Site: brandenburg
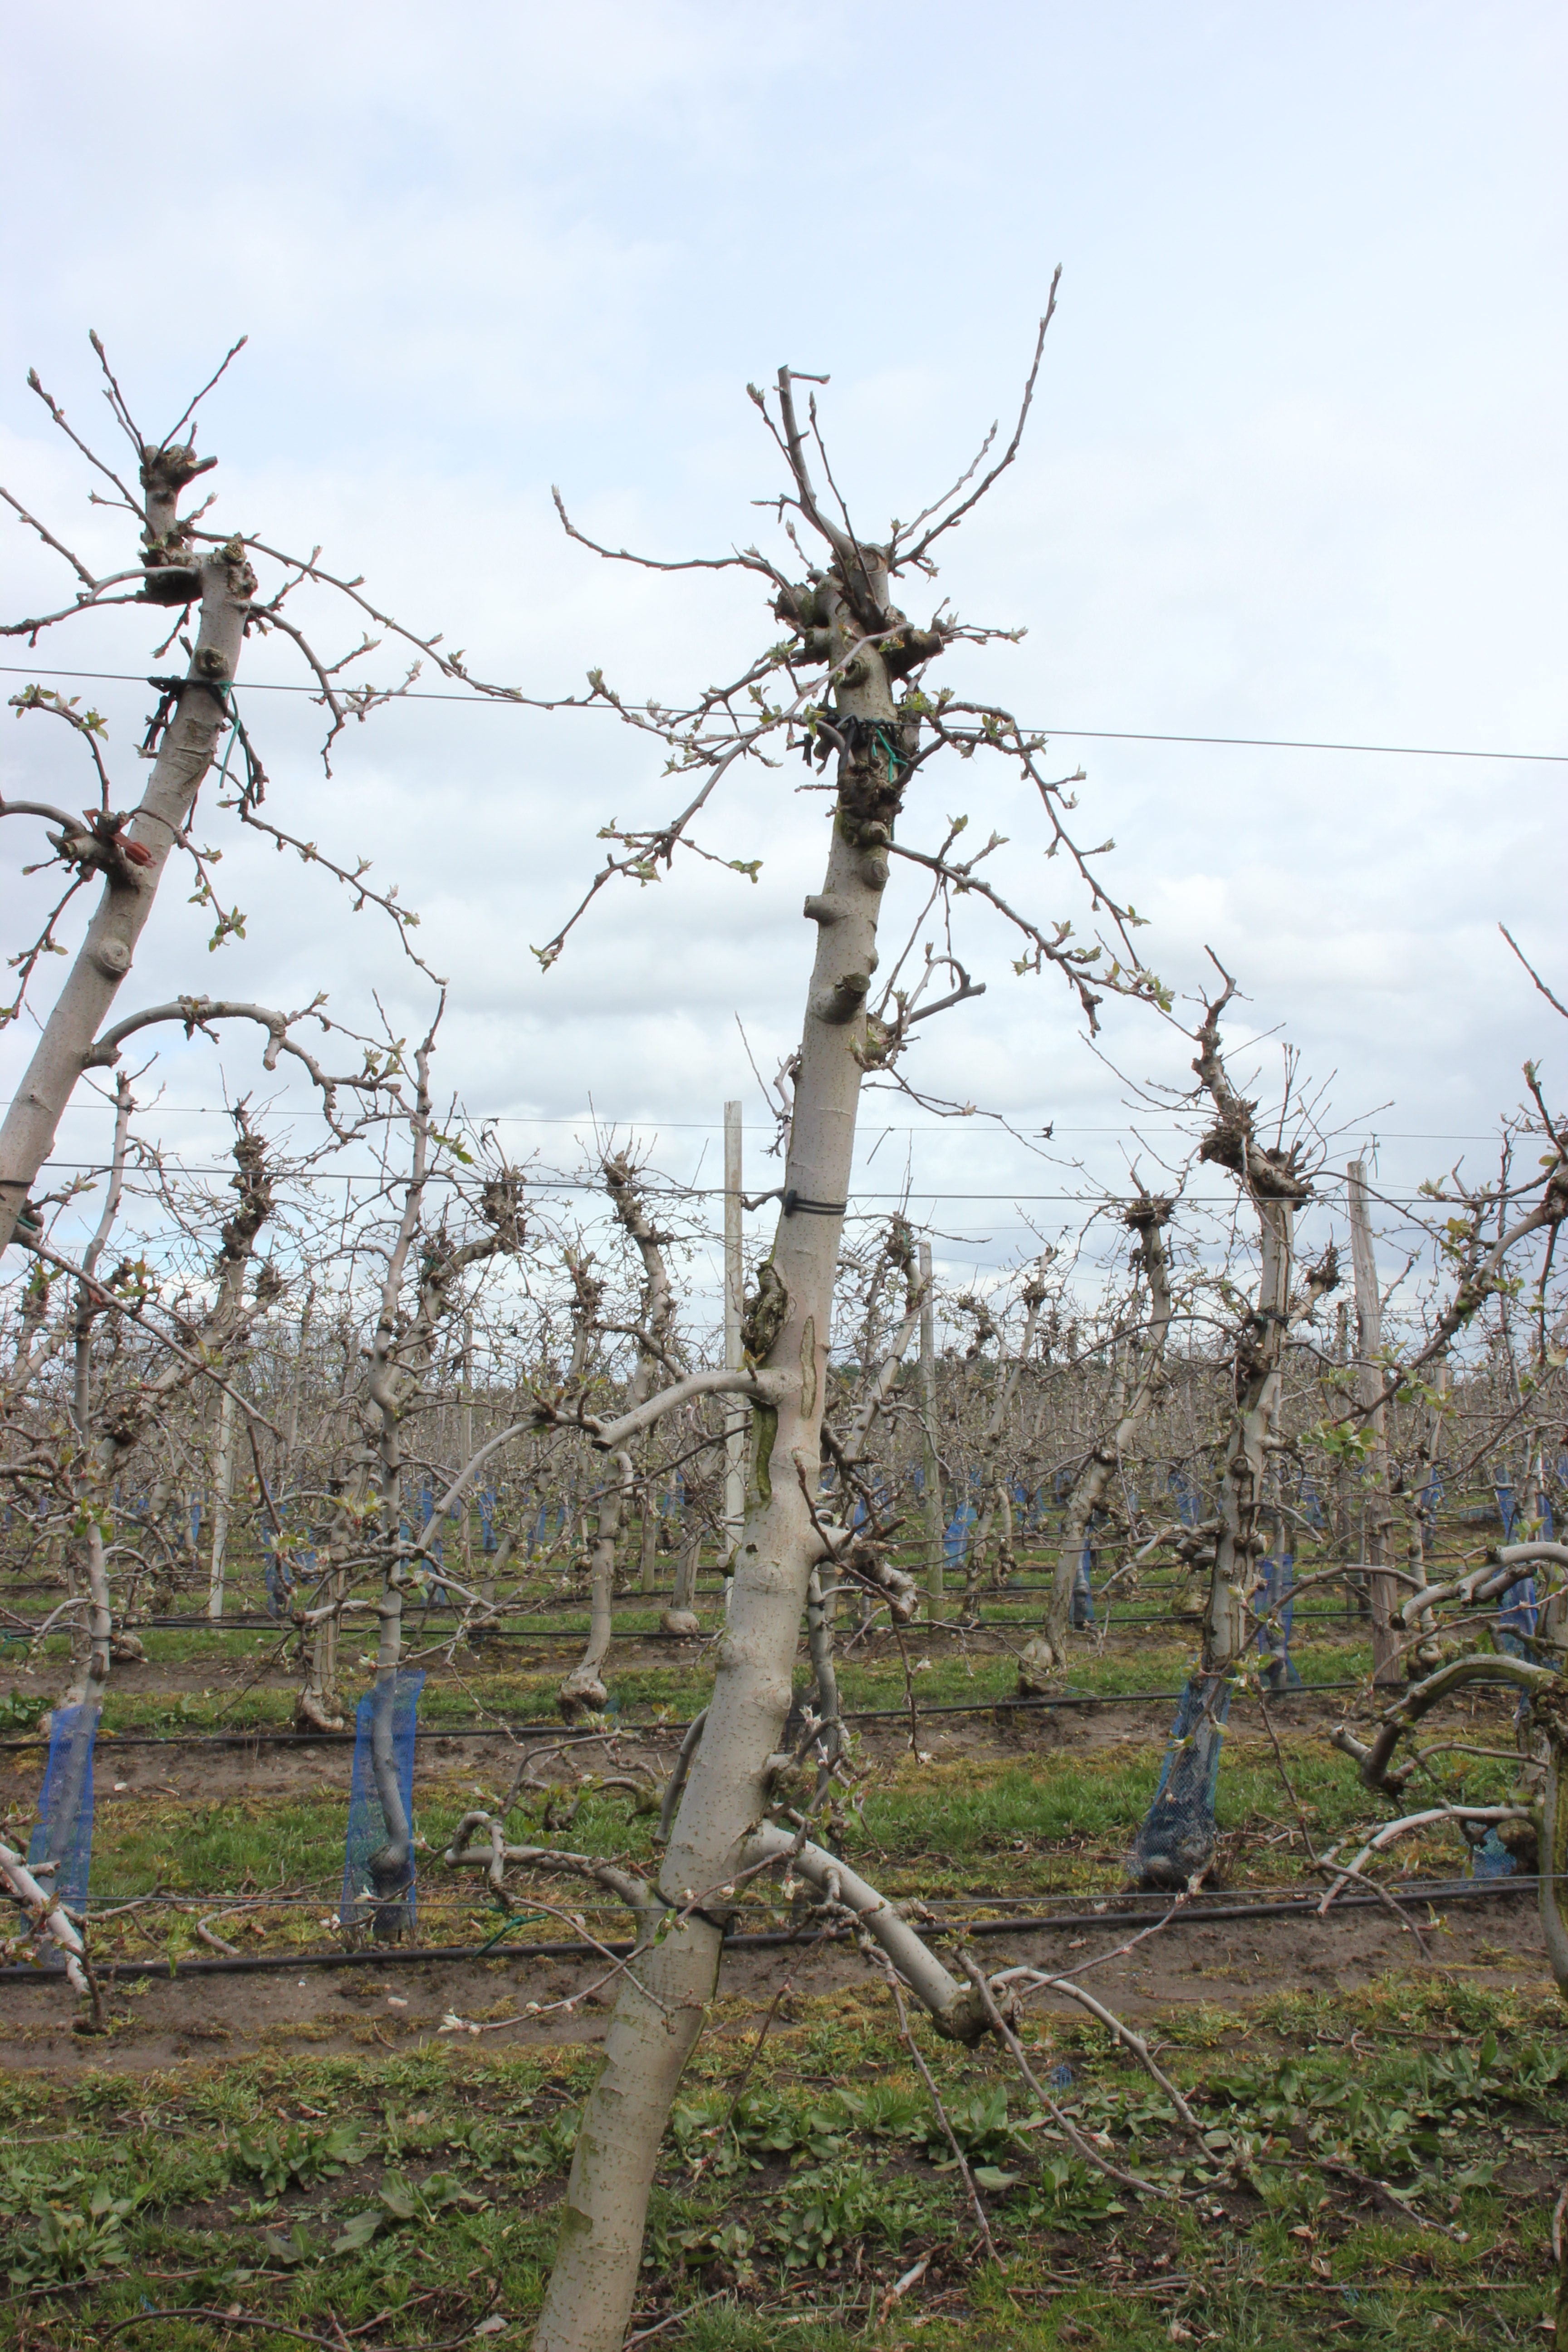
Growth stage (BBCH 55): Inflorescence emergence